Othman al-Ghanmi

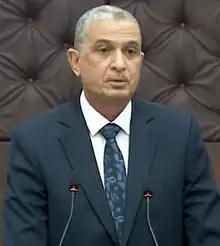
Portrait of Othman al-Ghanmi

Othman al-Ghanmi (born 1958) is a former Iraqi army general who served as the Chief of Staff of the Armed Forces from 2015 to 2020. He was the Minister of Interior during 2020-2022. On 27 July 2019, he received the Legion of Merit from the United States Armed Forces and became the first Republic of Iraq citizen to receive the award.